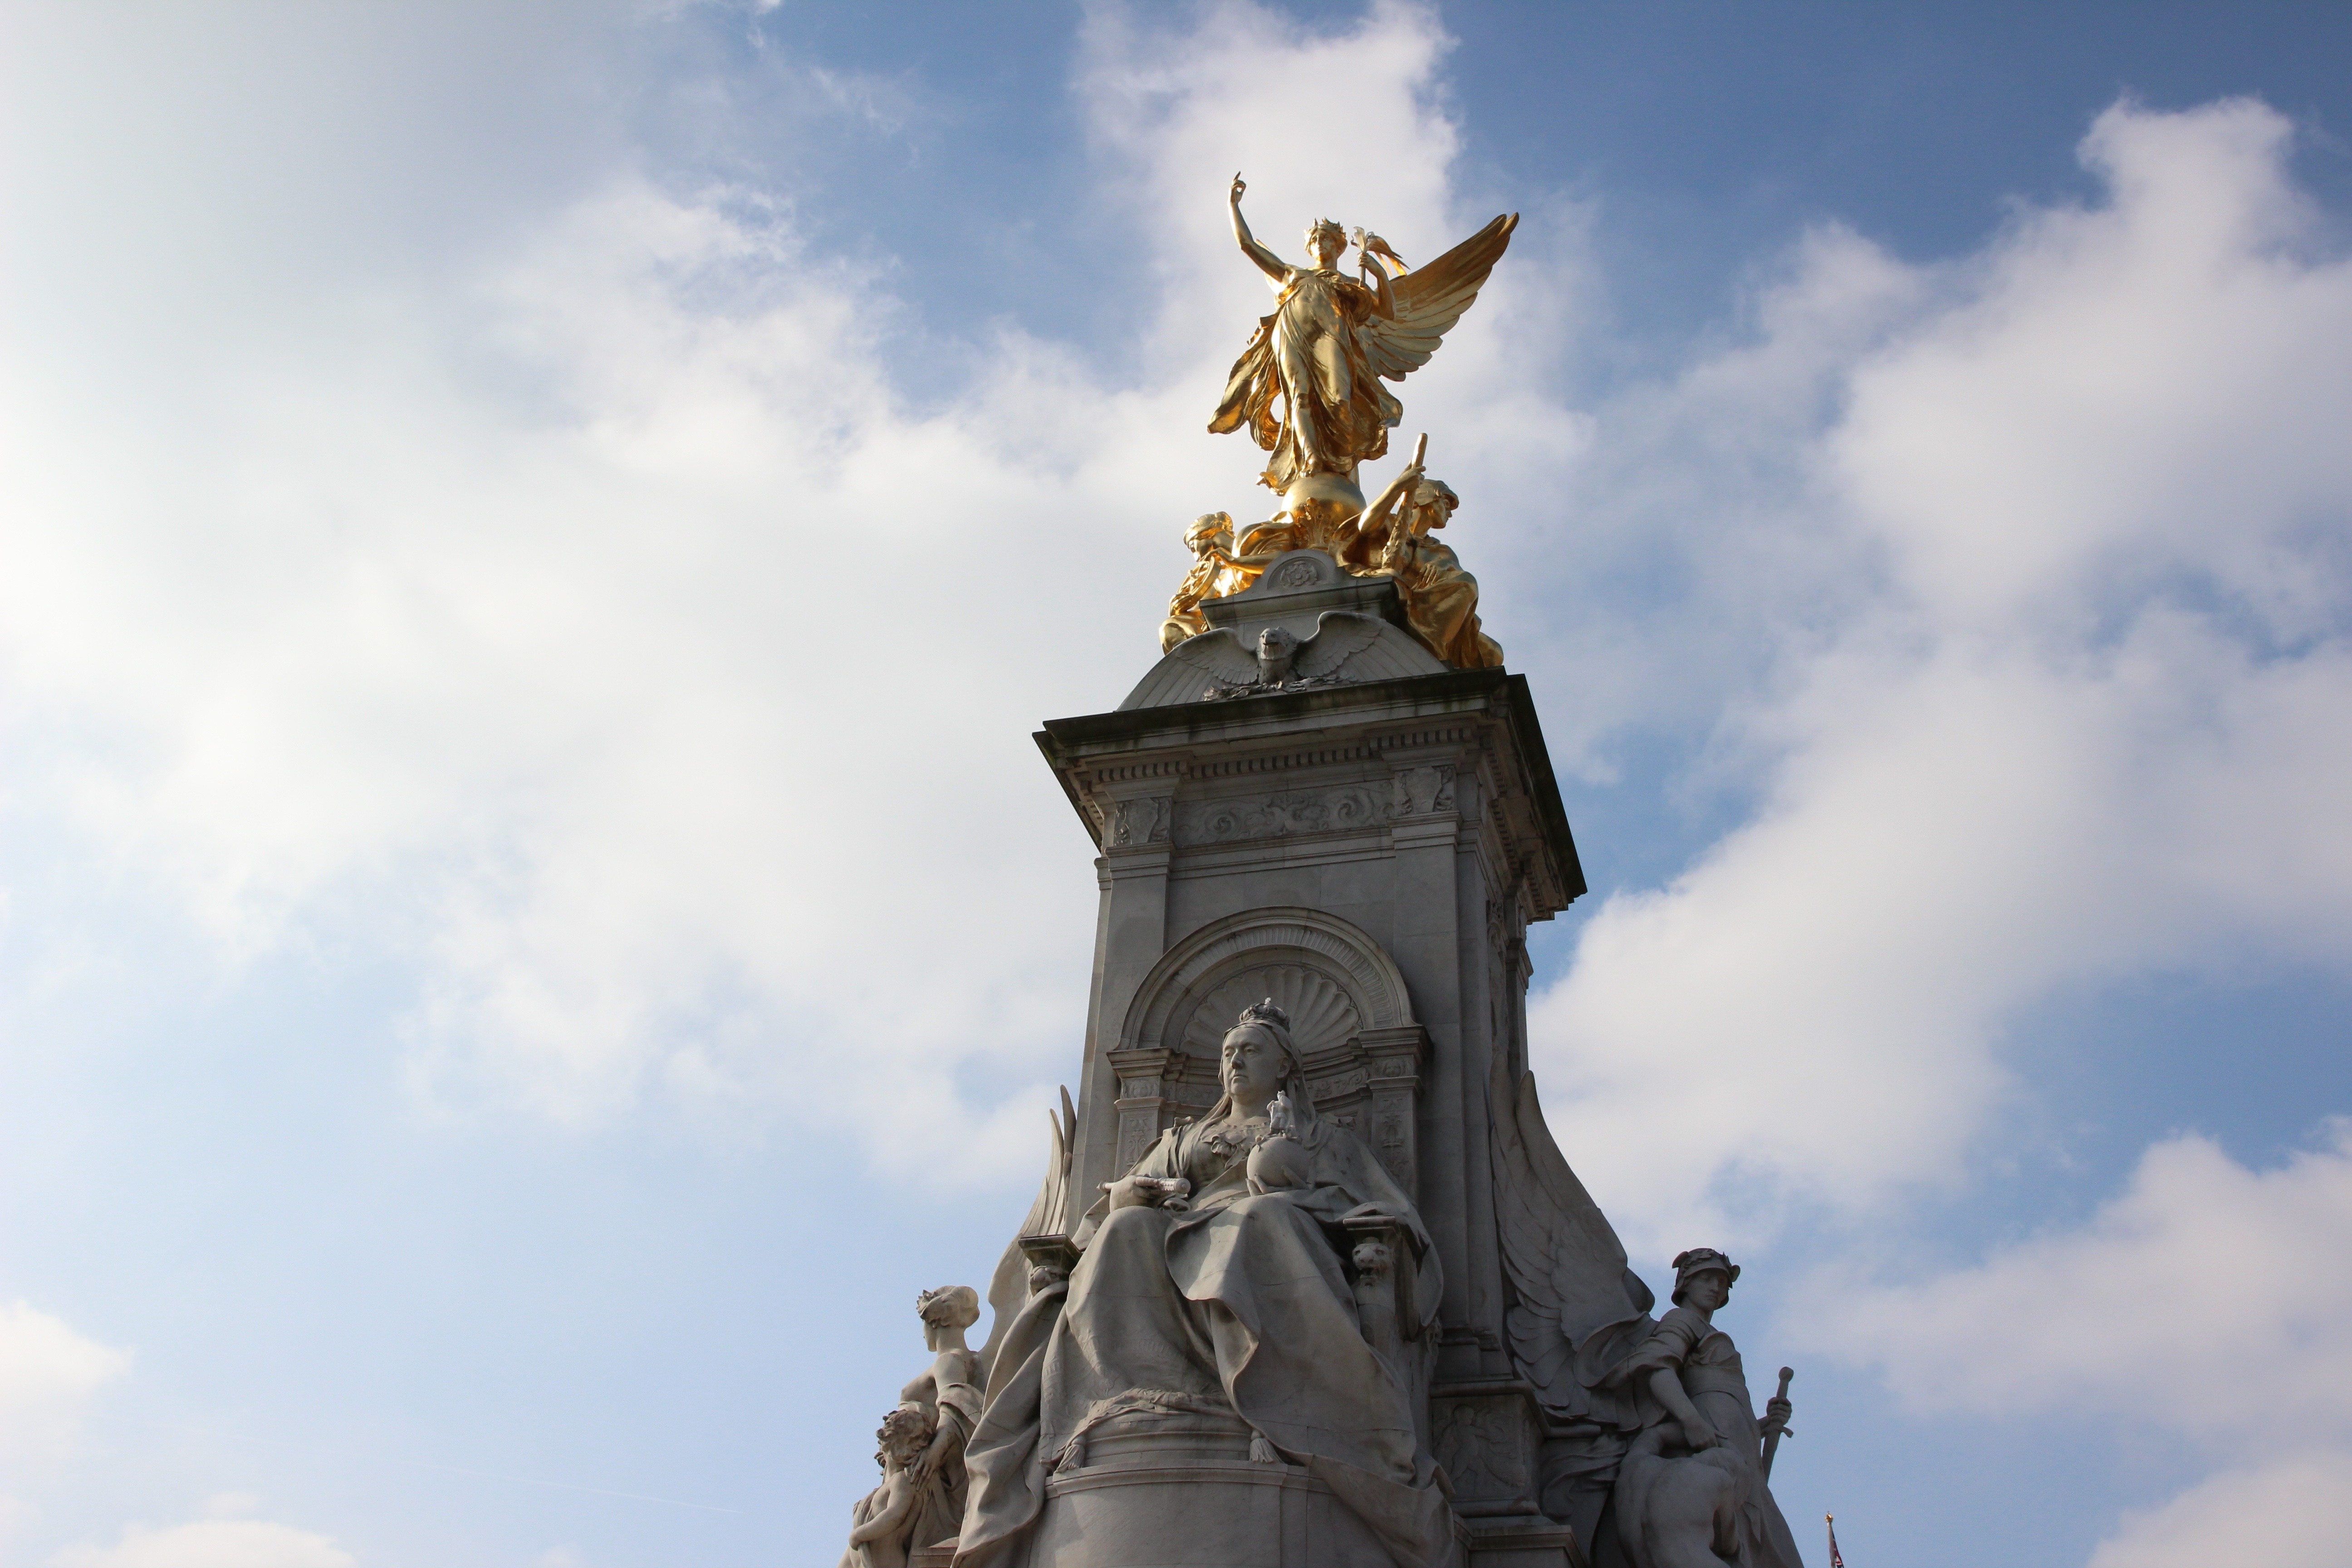
monument, statue, landmark, sculpture, temple, spire